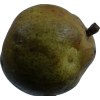
Label: pear